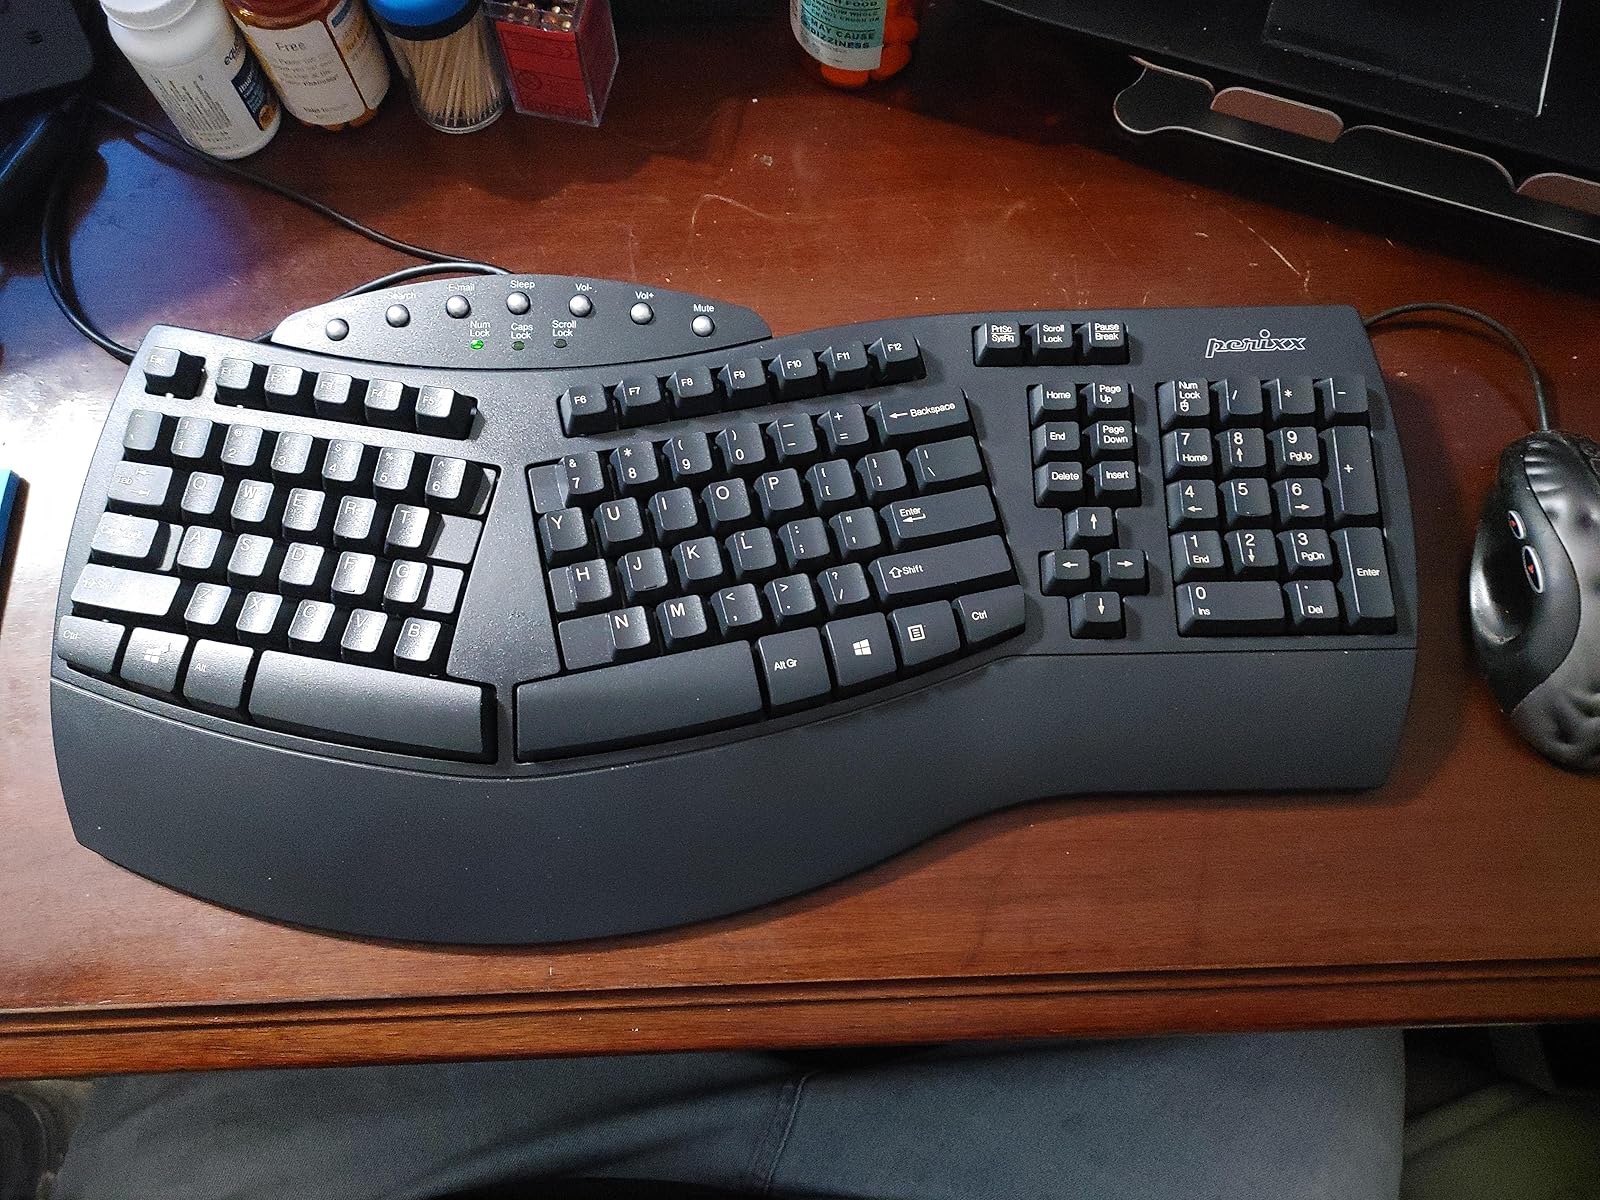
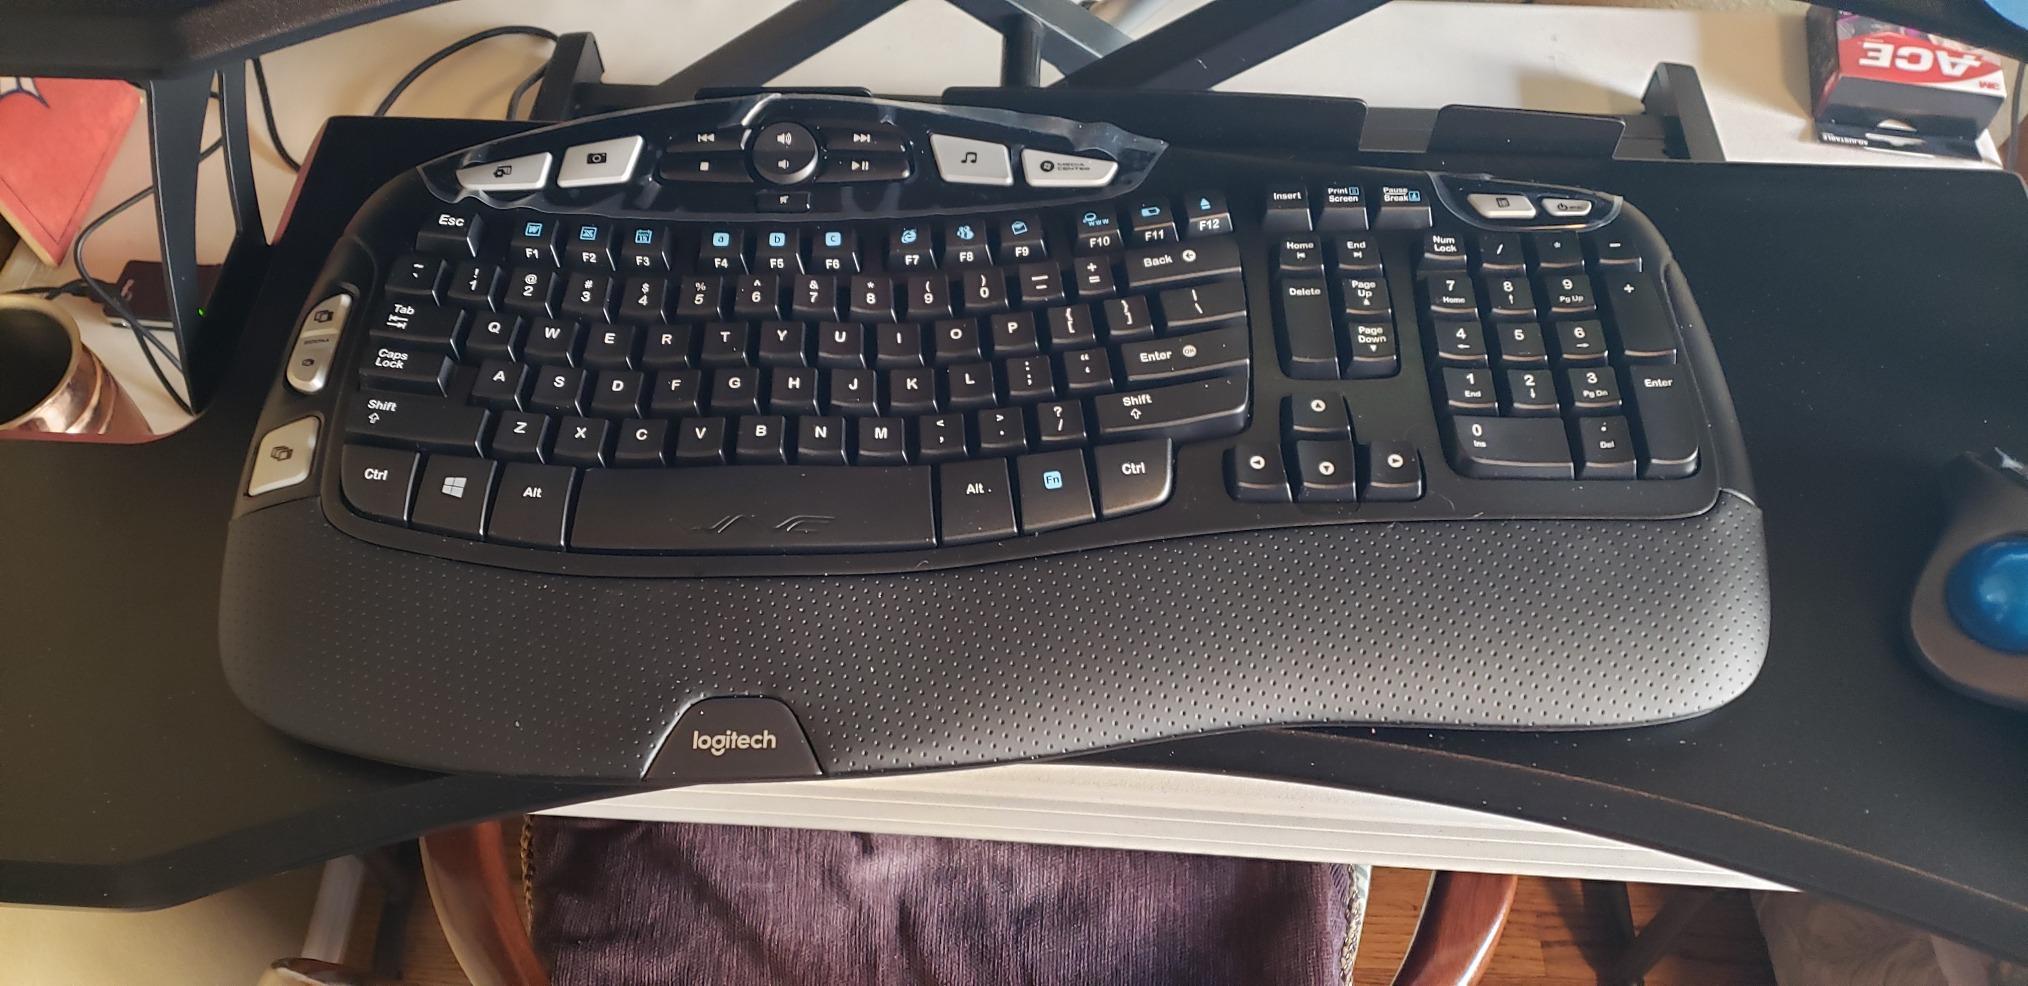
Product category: keyboard
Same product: no